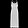
Label: Dress